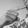
ASL letter: G